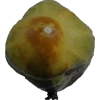
Label: cucumber